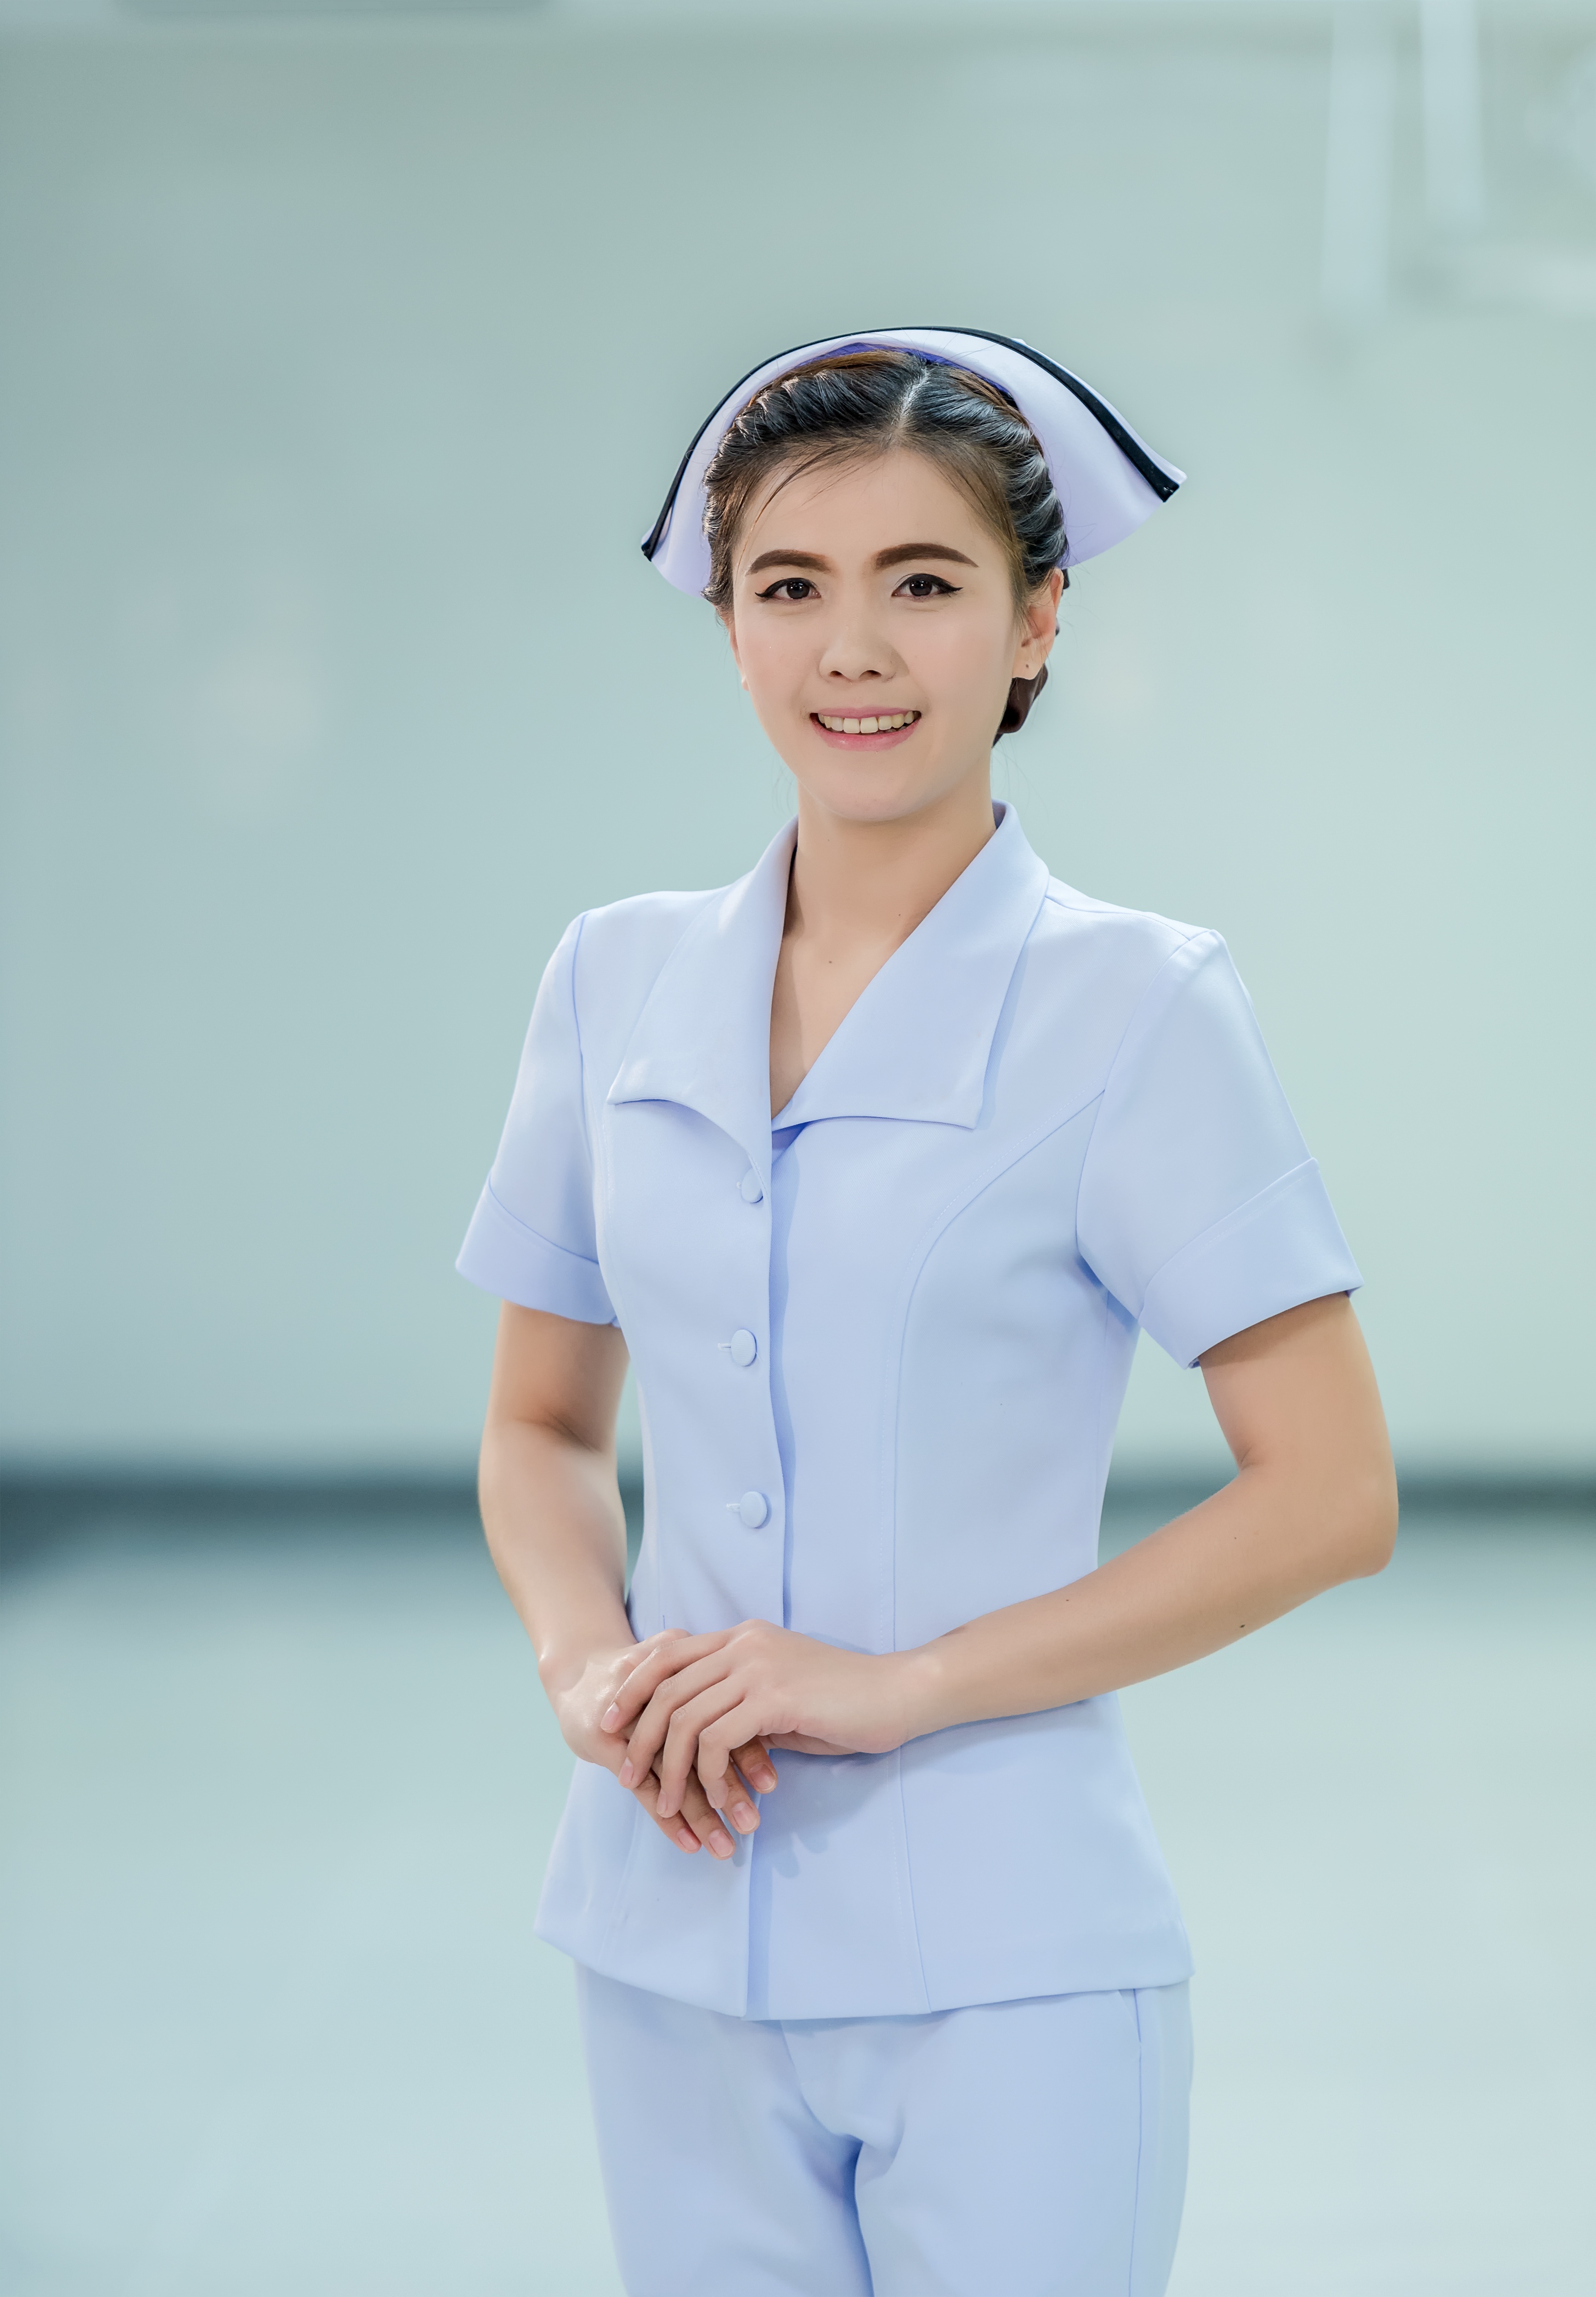
person, record, people, girl, woman, white, cute, portrait, coat, young, chinese, asia, professional, profession, clothing, lady, holding, health, smile, thailand, talk, laughing, background, students, happy, japanese, headphones, rehabilitation, report, laboratory, beauty, expression, hospital, clinic, pretty, older, nurse, doctor, seductive, service, handicap, personnel, citizen, hats, operator, support, medical, same, treatment, disabled, pharmacist, physician, assistance, caretaker, help with, clipboard, physiotherapy, care for, health care, taiwanese, registered nurse, expand, the job, asian hospital